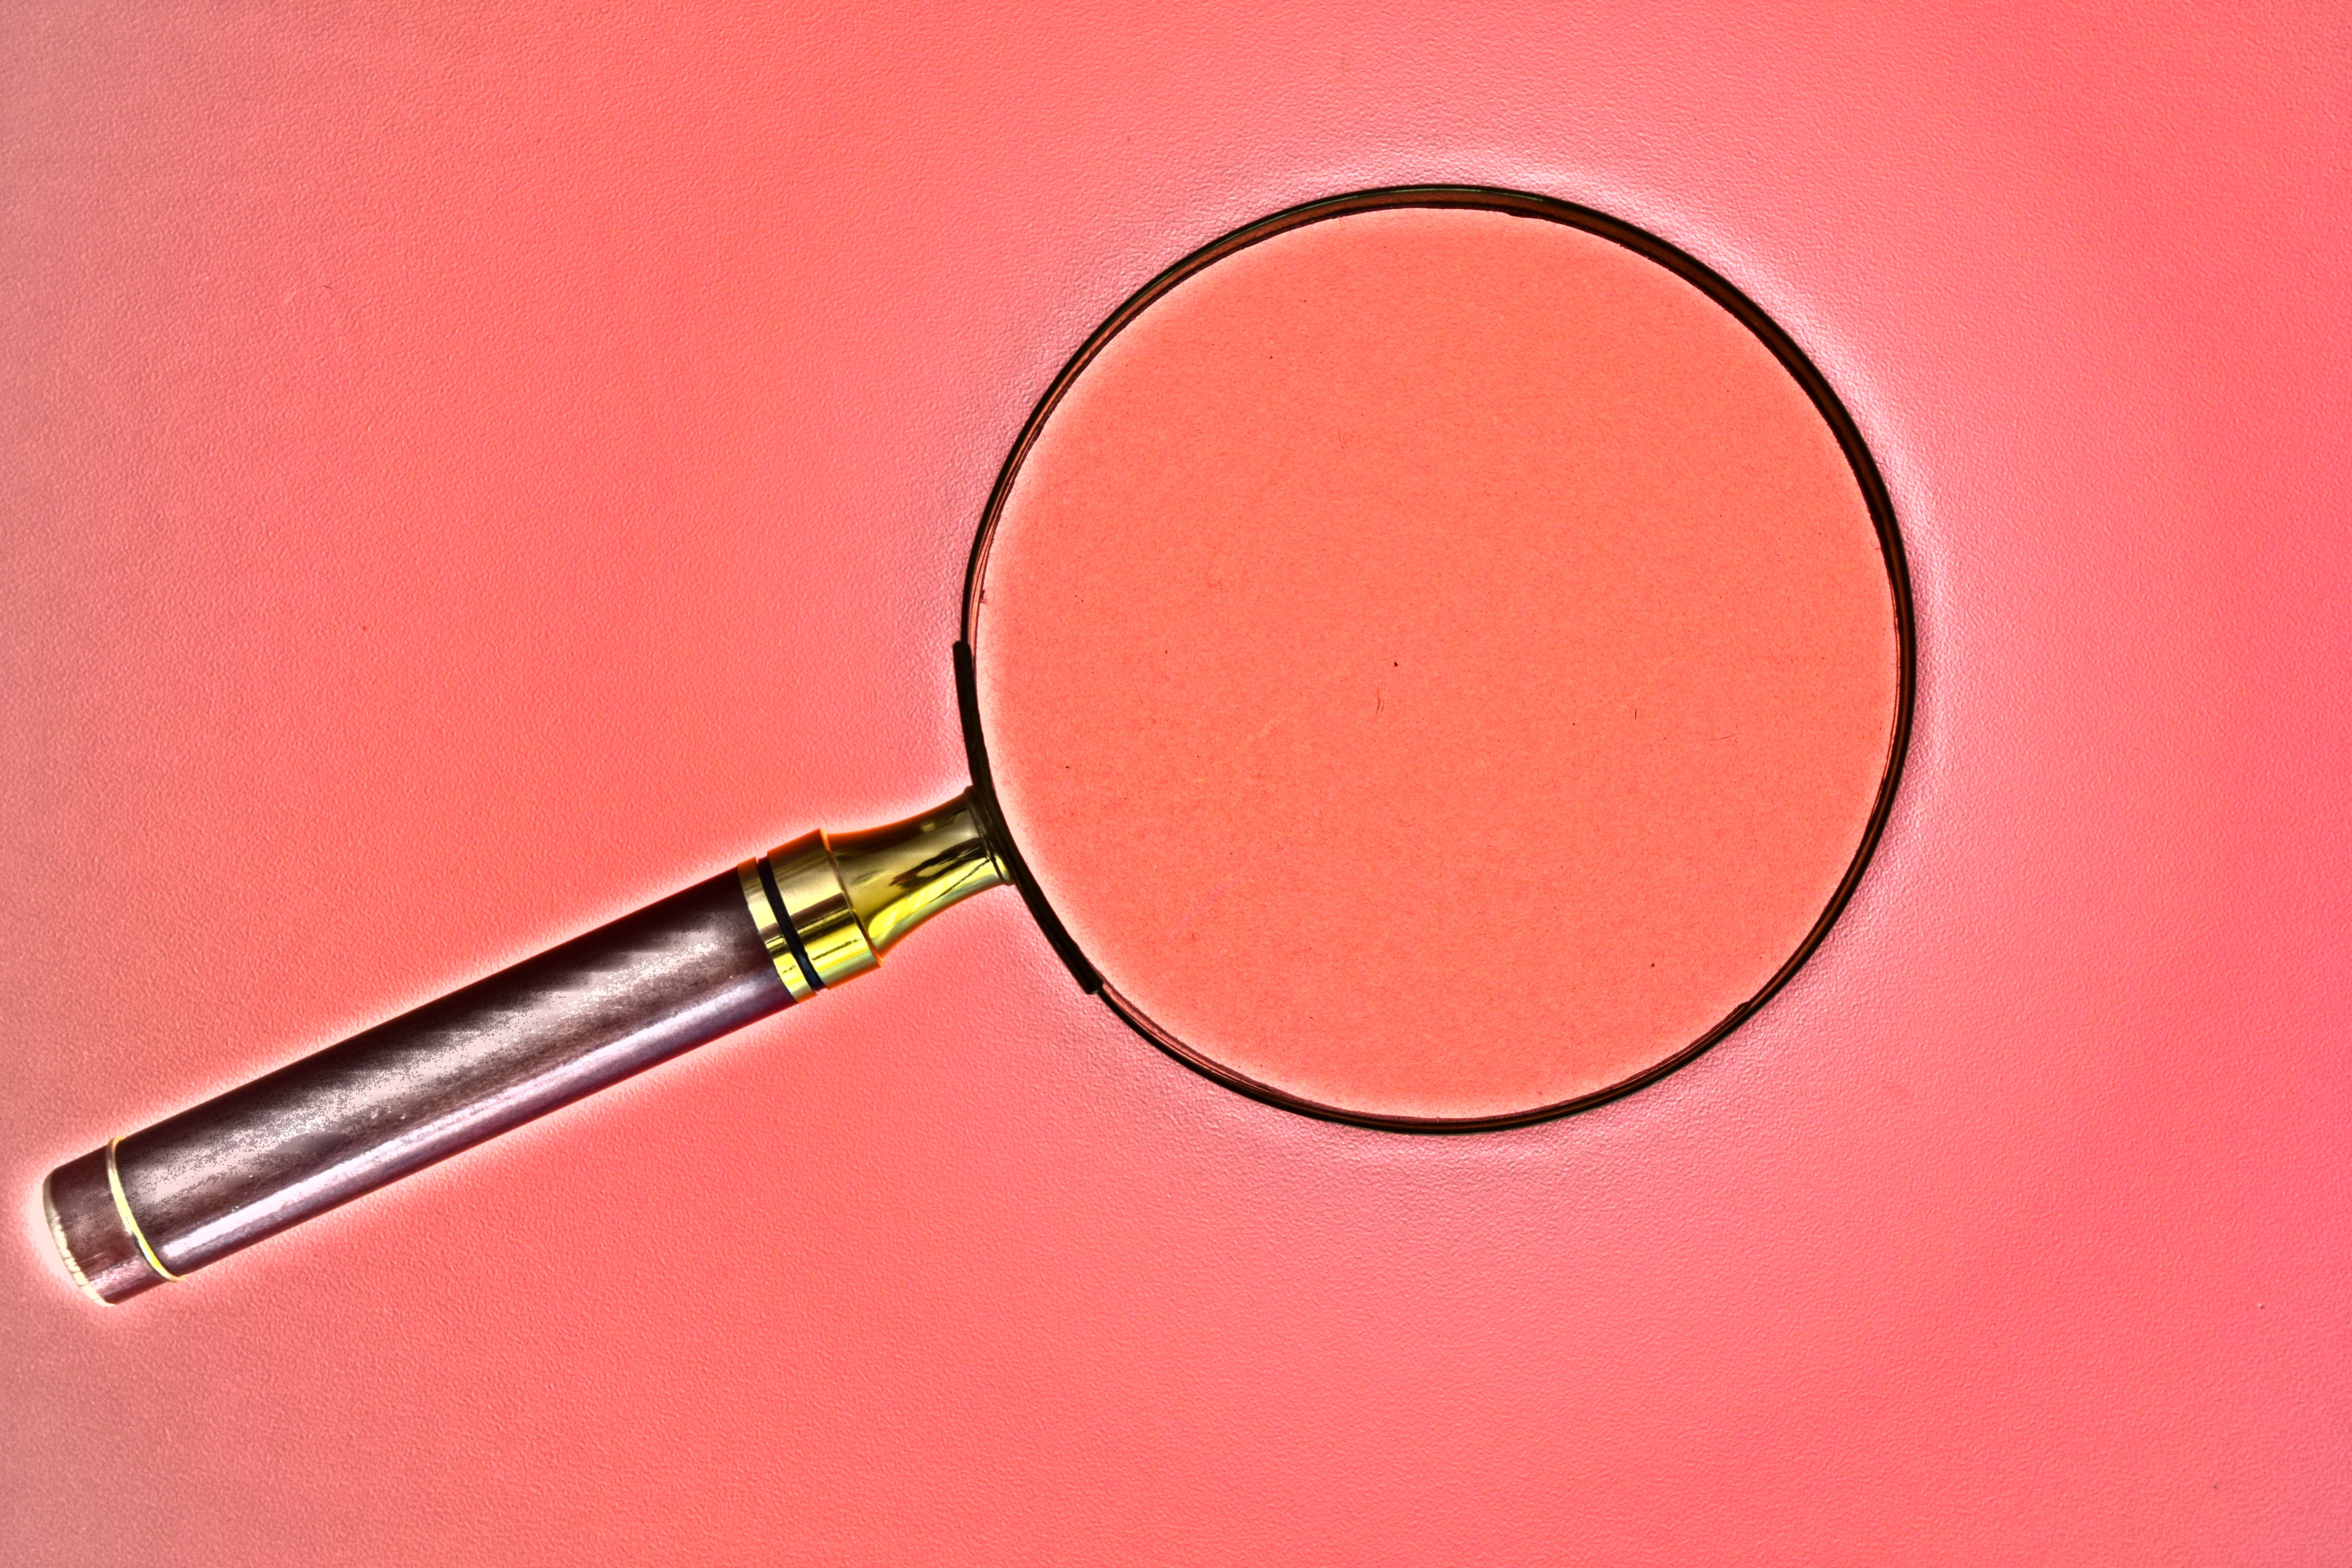
red, pink, circle, magnifying glass, focus, search, magnification, examine